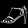
Label: Sandal